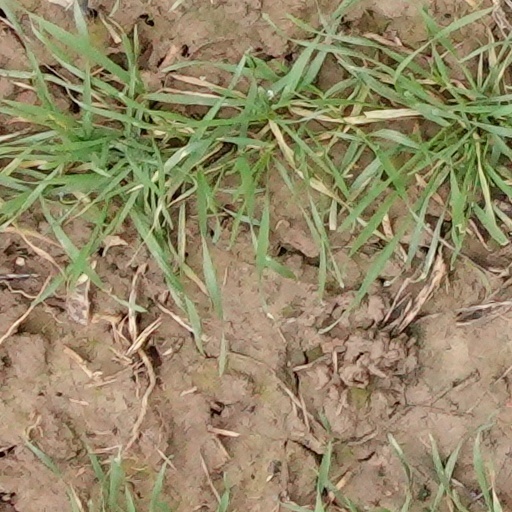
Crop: wheat